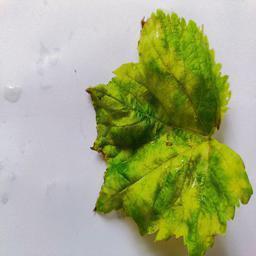
Label: Downy Mildew